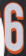
Number: 6